Political positions of Kamala Harris

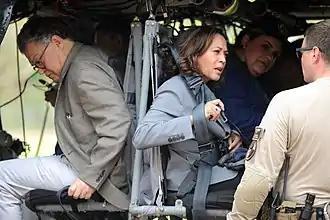
Harris tours Puerto Rico in 2017.

Harris attributed the 2018 gubernatorial losses of Stacey Abrams and Andrew Gillum, in Georgia and Florida respectively, to voter suppression.